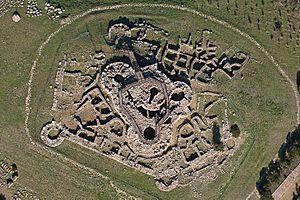
Photo aérienne des ruines du nuraghe ""Genna Maria"", en Sardaigne. Italiano: Nuraghe ""Genna Maria"" This is a photo of a monument which is part of cultural heritage of Italy. This monument participates in the contest Wiki Loves Monuments Italia 2016. See authorisations. (wiki-ID: 20L9860005)"
Un nuraghe est une tour ronde en forme de cône tronqué que l'on trouve principalement en Sardaigne. Cet édifice mégalithique est caractéristique de la culture nuragique, culture apparue en Sardaigne entre 1900 et 730 av. J.-C.
Le nuraghe Genna Maria est un site archéologique situé dans la municipalité de Villanovaforru, province de Sardaigne du Sud.